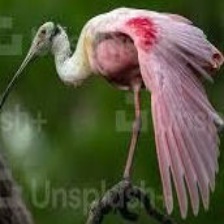
Species: ROSEATE SPOONBILL
Scientific name: PLATALEA AJAJA
ImageNet parent category: spoonbill